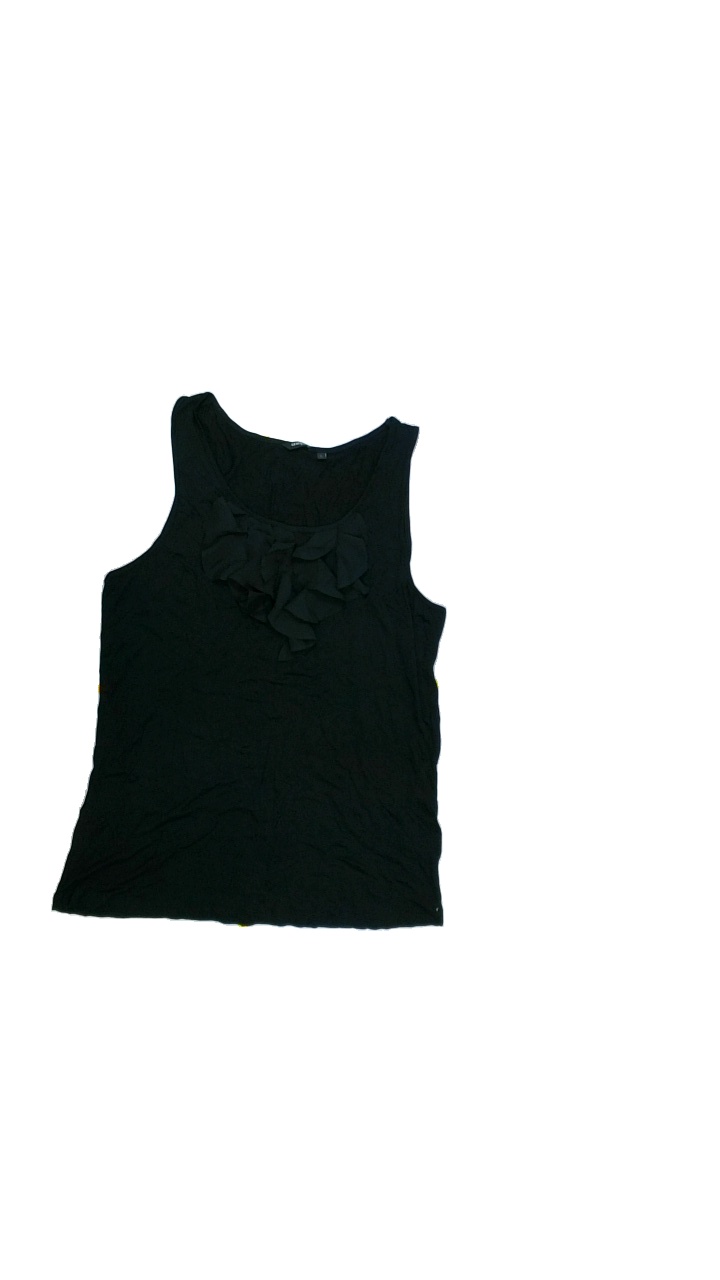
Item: Tank Top (Ladies)
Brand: Lindex
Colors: Black
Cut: Regular, C-collar
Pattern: Lace
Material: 100%viscose
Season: Summer
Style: No trend
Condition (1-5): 4
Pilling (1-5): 5
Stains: No
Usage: Reuse
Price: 50-100